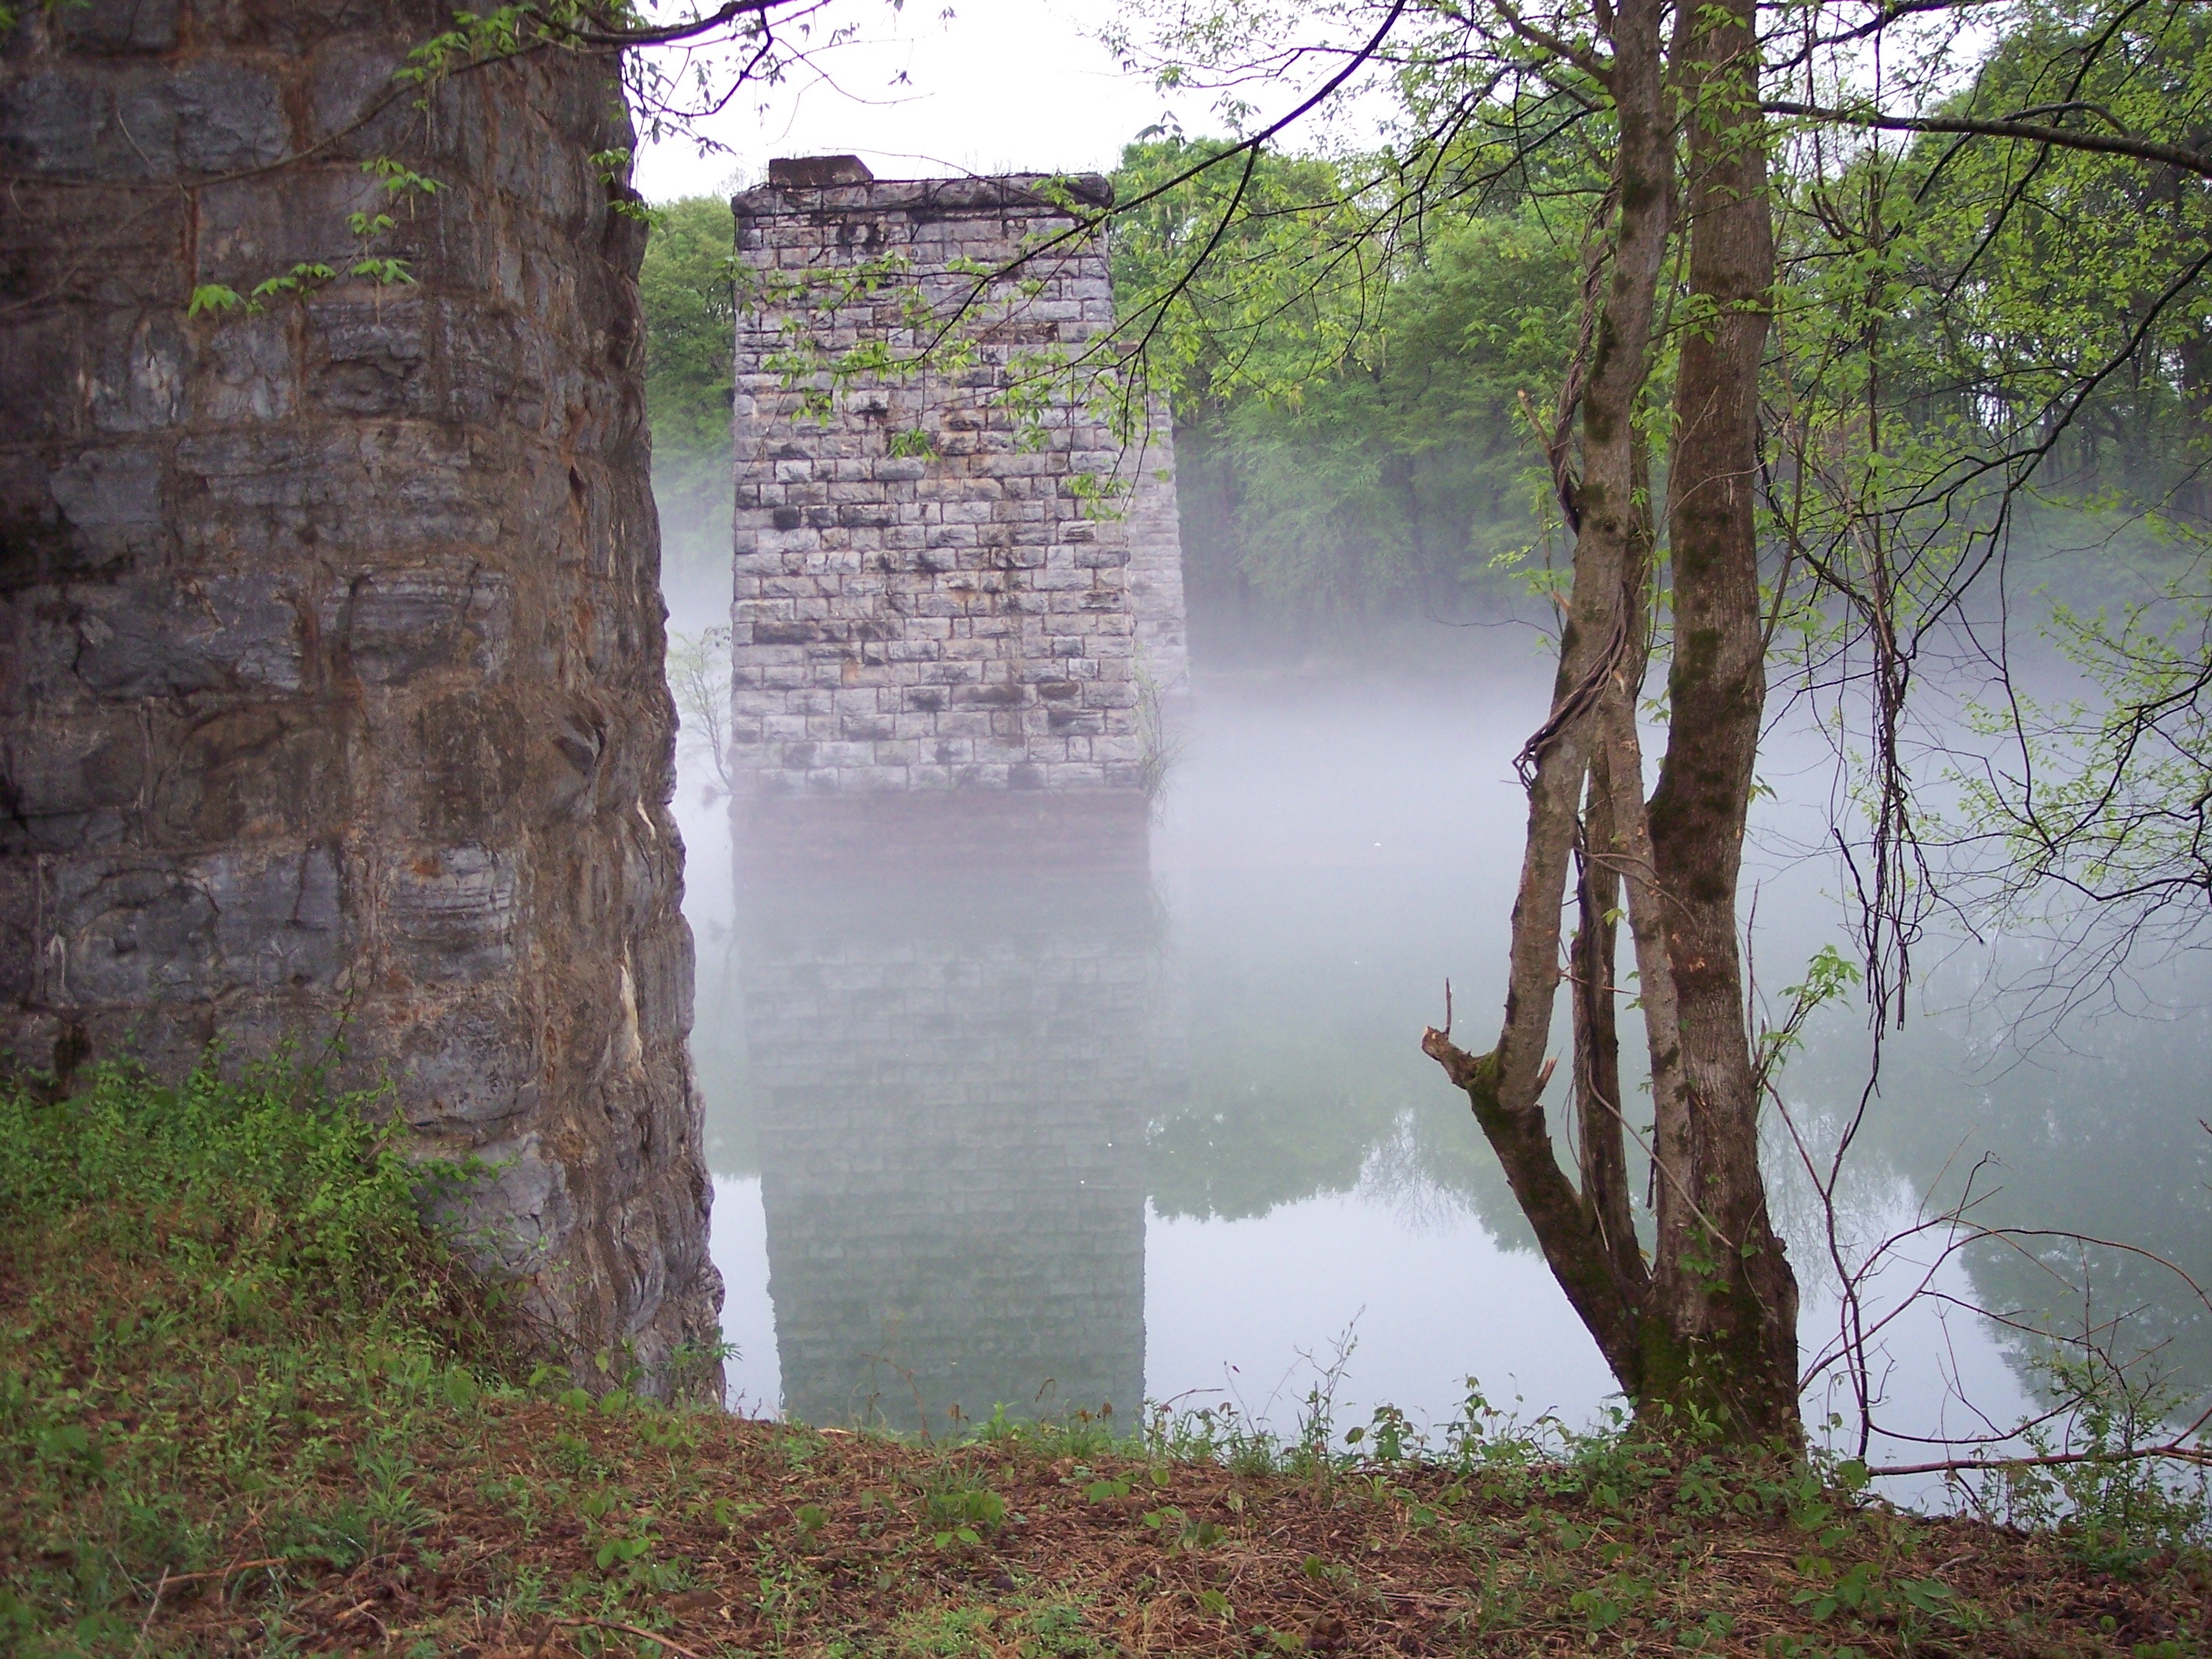
water, nature, waterfall, fog, lake, old, cobblestone, river, stone, pond, scenic, waterway, body of water, wetland, habitat, water feature, atmospheric phenomenon